German–Soviet Axis talks

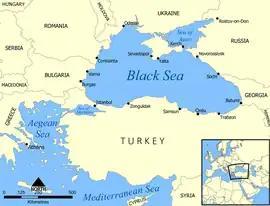
The Bosporus intersects Istanbul in the southwest corner of the Black Sea. Bulgaria is to its north.

During the summer of 1939, after it had conducted negotiations with a British-French alliance and with Germany regarding potential military and political agreements, the Soviet Union chose Germany, which resulted in an August 19 German–Soviet Credit Agreement providing for the trade of certain German military and civilian equipment in exchange for Soviet raw materials. Four days later, the countries signed the Molotov–Ribbentrop Pact, which contained secret protocols dividing the states of Northern and Eastern Europe into German and Soviet spheres of influence.